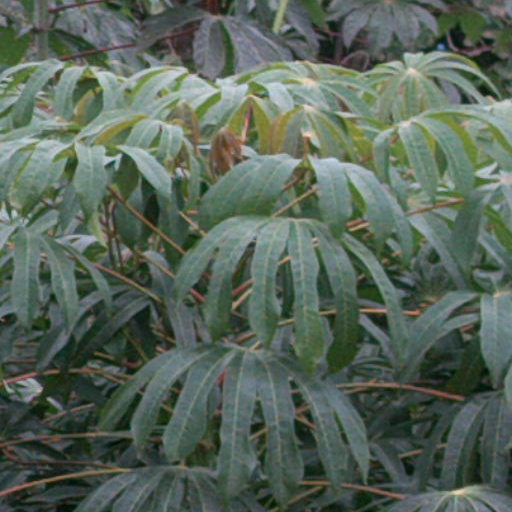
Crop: cassava